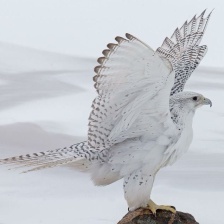
Species: GYRFALCON
Scientific name: FALCO RUSTICOLUS